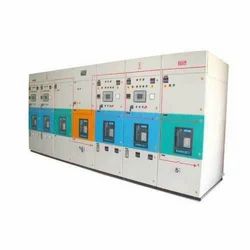
Label: DG_Synchronization_Panel